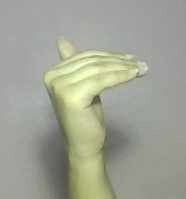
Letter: khaa